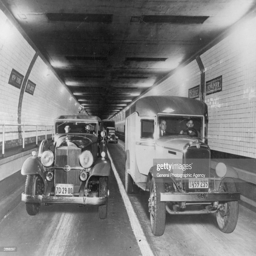
a luxury car and a van running under river linking filming location .